1967 USS Forrestal fire

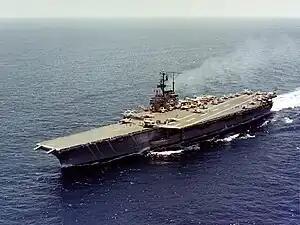
Since her commissioning in 1955, "Forrestal" spent her service alternating between the North Atlantic and Mediterranean; her departure from Norfolk in June 1967 was her first WESTPAC deployment.

"Forrestal" departed its home port in Norfolk, Virginia in early June 1967. After it completed required inspections for the upcoming West Pacific cruise, it sailed to Brazil for a show of force. It then traveled east around the Horn of Africa and visited Naval Air Station Cubi Point in the Philippine Islands before sailing to Yankee Station in the Gulf of Tonkin on 25 July.